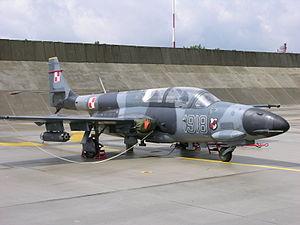
Le PZL TS-11 Iskra est un avion d'entraînement polonais, utilisé par l'armée de l'air et la marine polonaises. C'est l'avion de formateur le plus utilisé de l'armée polonaise, le plus ancien avion à réaction encore en service en Pologne, mais aussi l'un des plus fiables.